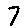
Label: 7